Mark Hellinger Theatre

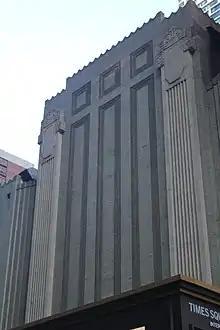
Top of the entrance

Warner Bros. announced in October 1934 that it would renovate the stage for theatrical use and add 32 dressing rooms. These changes were to accommodate Hollywood's first theatrical production: "Calling All Stars", a musical revue with Martha Raye, which opened in December 1934 and ran 35 performances. In October 1935, the Hollywood hosted the premiere of the Warner Bros. film "A Midsummer Night's Dream", starring James Cagney and Olivia de Havilland. The following March, Earl Carroll negotiated with Warner Bros. to rename the Hollywood Theatre for himself and stage musicals there. The theater was leased to George Abbott and renamed the 51st Street Theatre in late 1936. The theater's main entrance was relocated from Broadway to 51st Street, as Warner Bros. wished to use the Broadway entrance for films and the 51st Street entrance for legitimate productions. Abbott's play "Sweet River" opened that October and closed after just five performances.